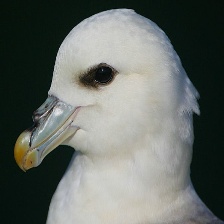
Species: NORTHERN FULMAR
Scientific name: FULMARUS GLACIALIS